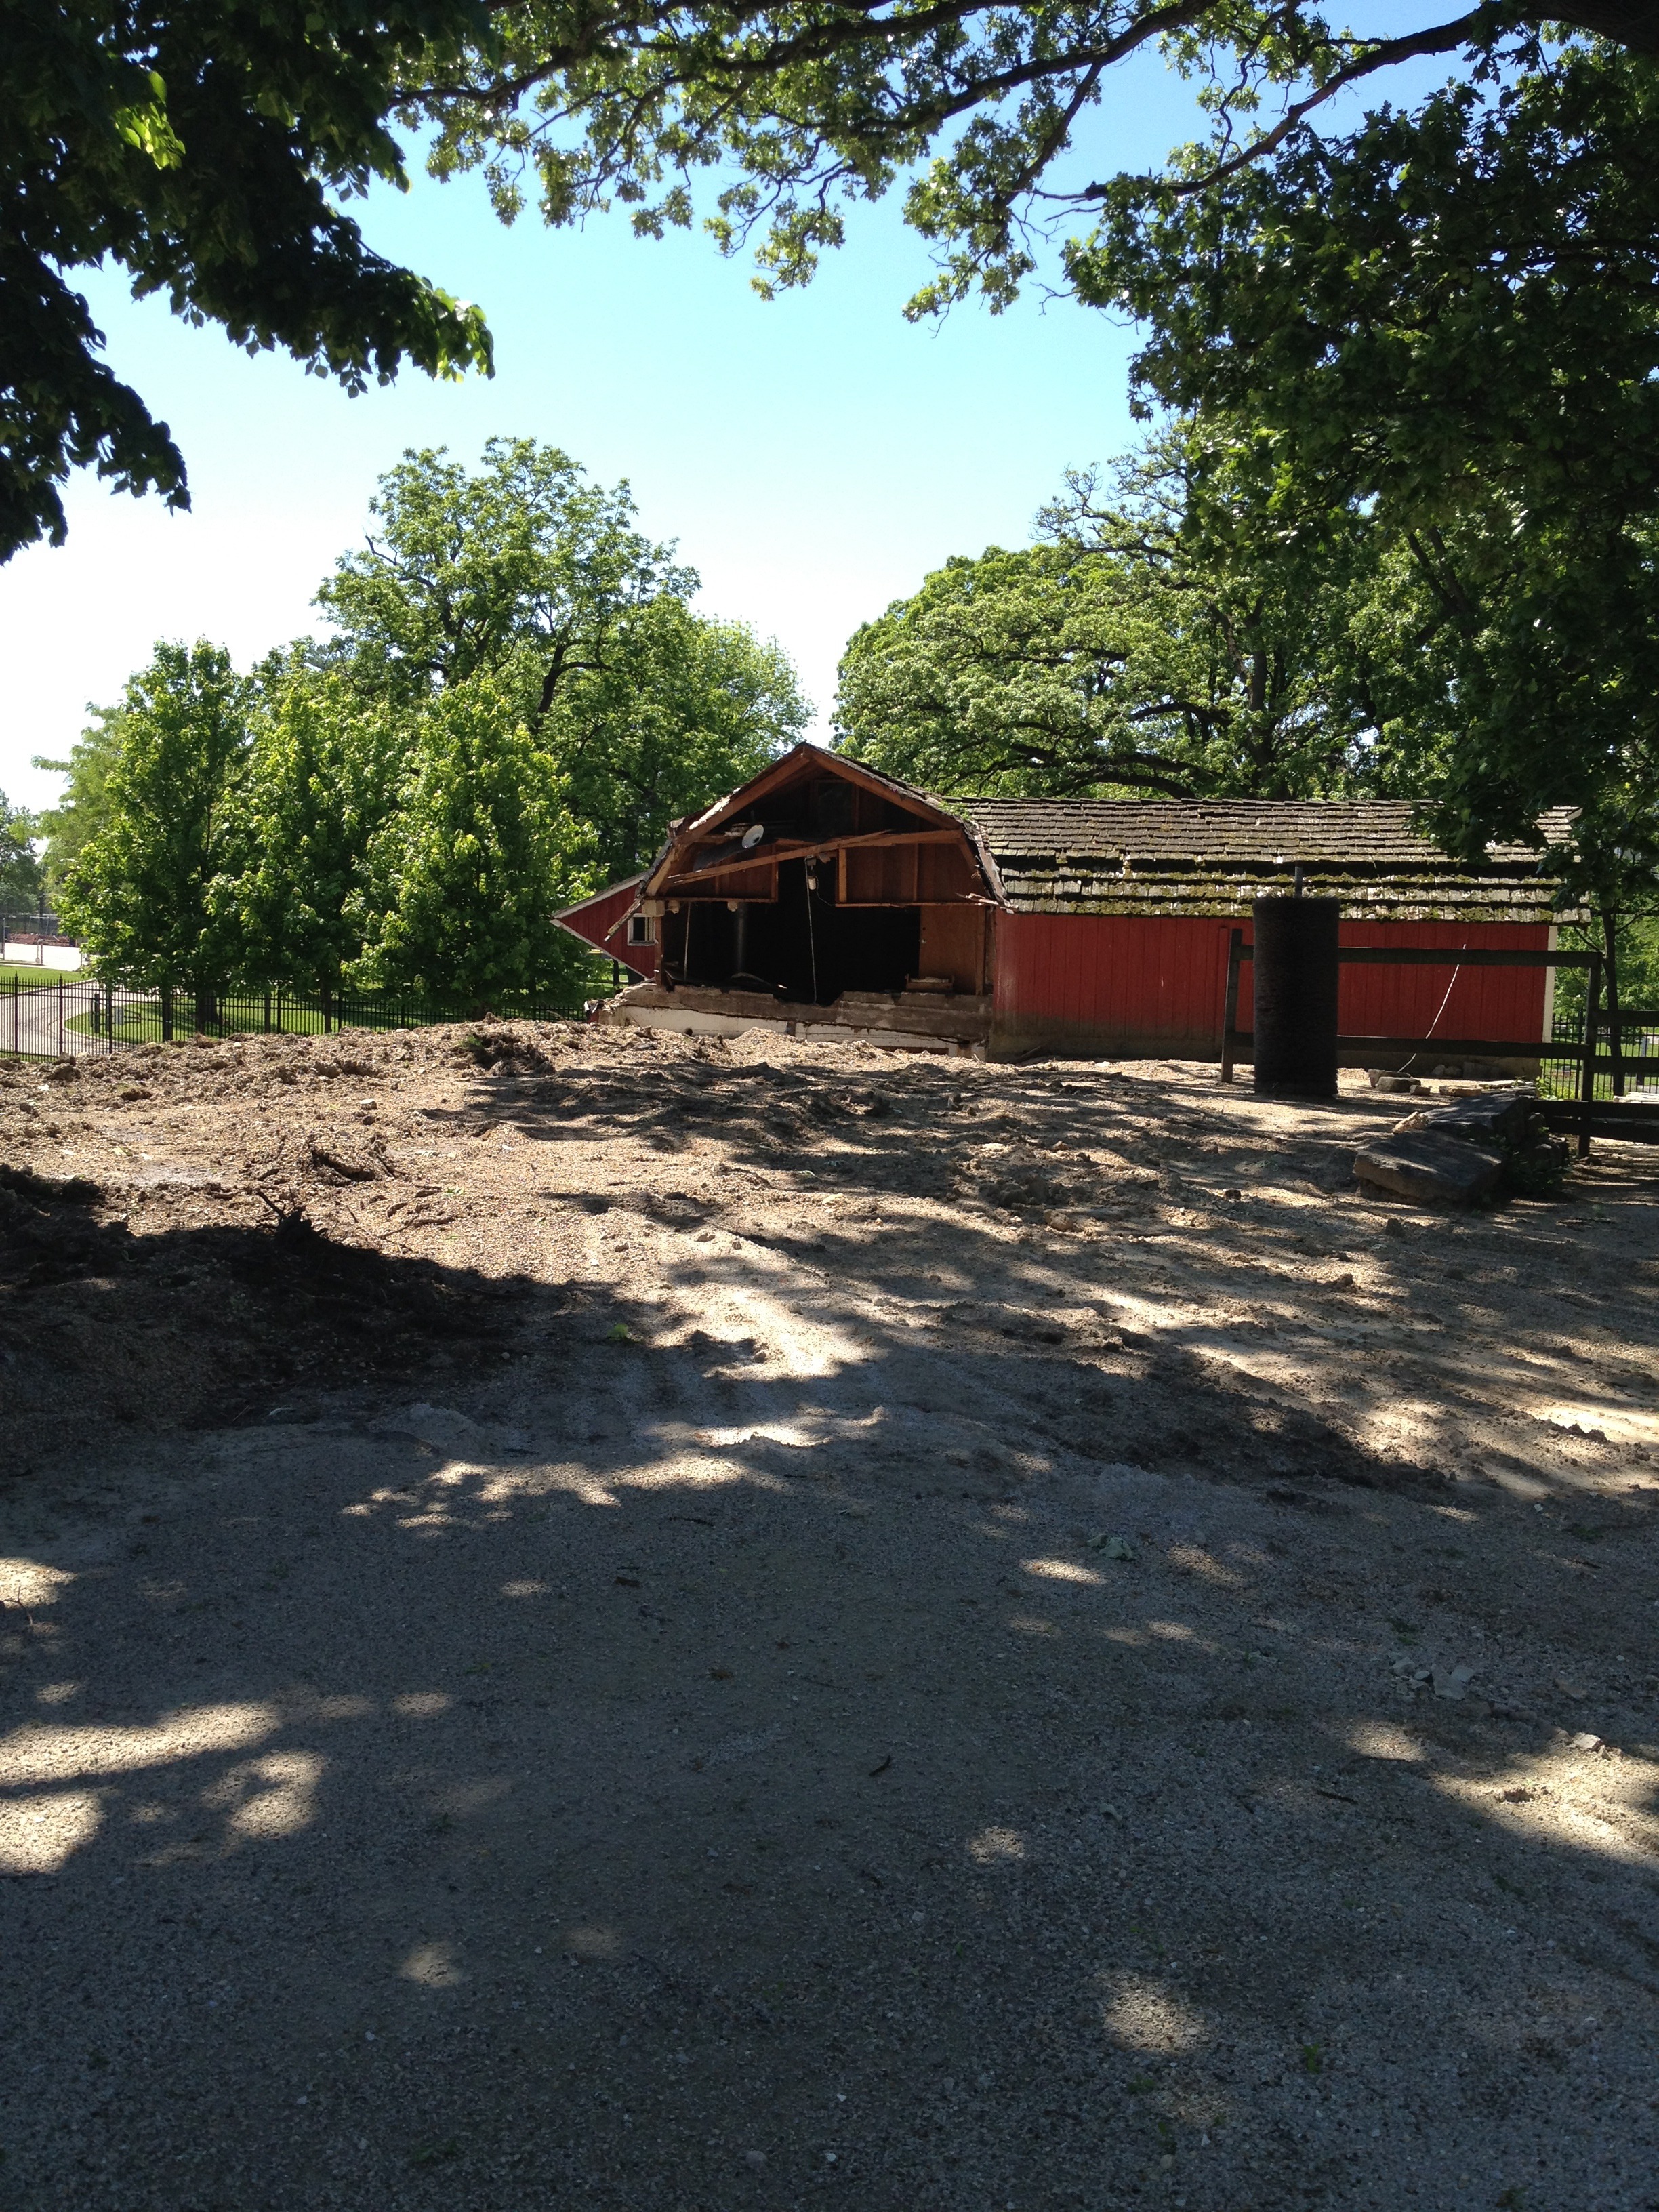
board, farm, antique, countryside, house, plank, old, barn, home, country, rustic, transport, rural, farming, ranch, abandoned, nostalgia, empty, agriculture, weathered, deserted, west, worn, neglected, rusty, wooden, western, damaged, forgotten, aged, rundown, nobody, rural area